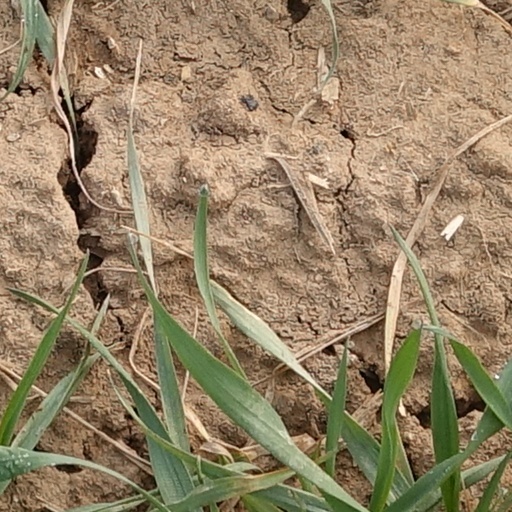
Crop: wheat